Hannah Dodd

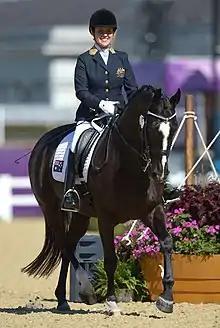
Dodd riding at the 2012 London Paralympics

Dodd has been around horses since she was four months old, and was able to ride on her own by the time she was two years old, before she learned to walk. The sport gave her a degree of independence. She started competing in 2005, and first represented Australia in 2006, winning her first test in England that year. In 2008, she became the youngest-ever winner of the Australian national championships. She finished first at the March 2009 inter-schools cup at the St Ives Showground, and second at the 2009 Australian national championships, but her horse, Lucifer's Dream, was injured in 2009. In 2009 and 2010, she searched for another horse to assist her in getting through Paralympic qualification. She won the Australian national championships again in 2011, along with the Oceania Championships and the National Titles team events. By 2012, she was the top-ranked Australian competitor in her event and class.